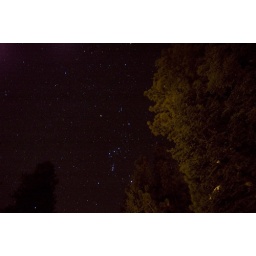
This is a 30 sec exposure (the max without the external trigger) with the camera laying in the camera bag on the ground